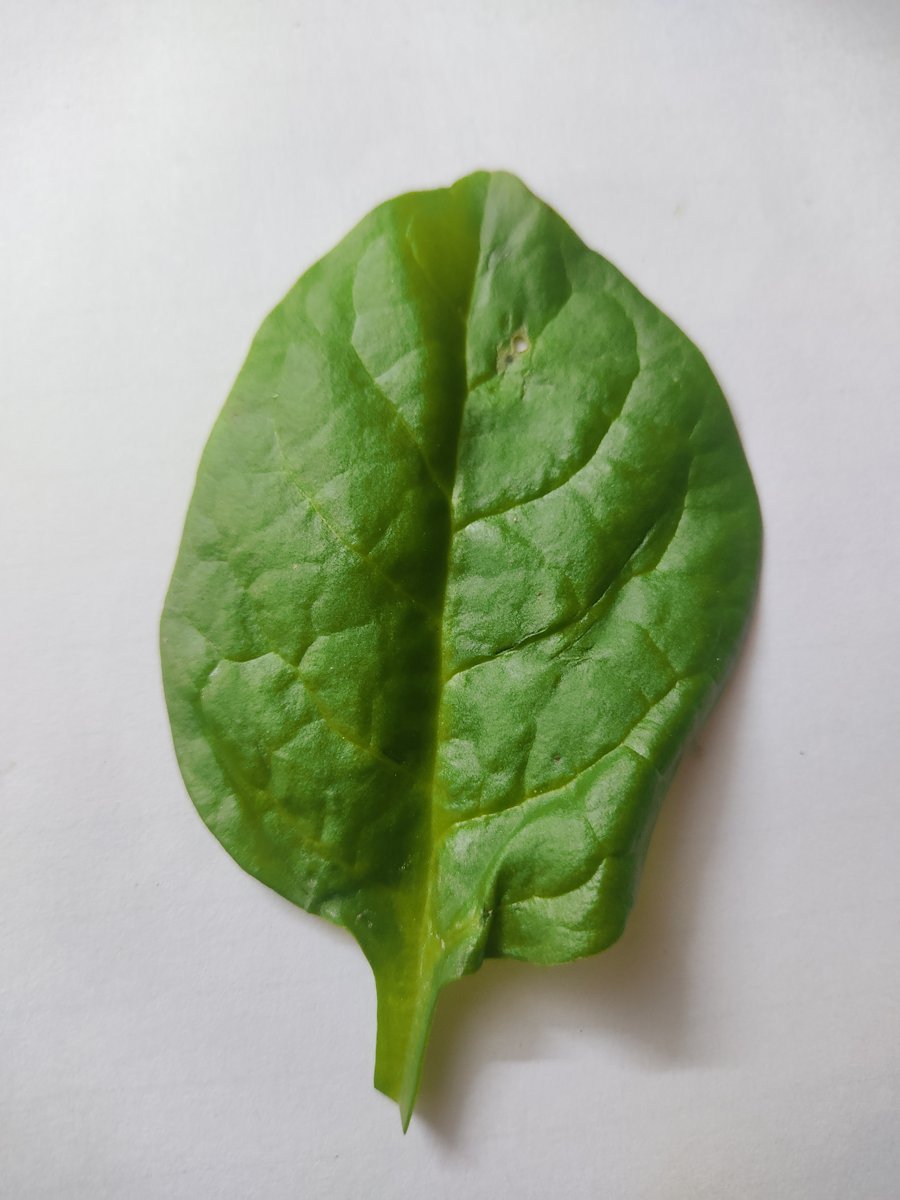
Label: Healthy-Leaf